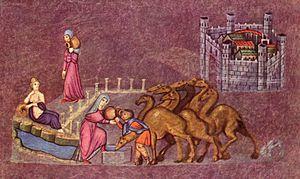
La représentation animale dans l'art médiéval est riche par la diversité des formes artistiques et des animaux représentés, qu'ils soient réels ou imaginaires. Ces représentations médiévales sont grandement influencées par le christianisme : elles sont décoratives, mais surtout symboliques. Les animaux désignent la Création, le Bien et le Mal, Dieu ou le Diable. Ils s'épanouissent dans les églises, sur les vitraux, les bas-reliefs ou les pavages, seuls media d'apprentissage pour l'illettré qui compose la majorité de la société médiévale. Ainsi, on retrouve les animaux sculptés sur les chapiteaux des églises ou les plaques d'ivoires, peints dans les enluminures des manuscrits ou dans des fresques des églises, ainsi que dans des œuvres d'orfèvrerie, les sceaux, les tapisseries et les vitraux.